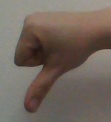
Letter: waw